Altona Coastal Park

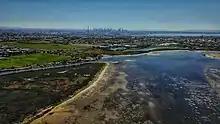
Aerial vista of the Melbourne CBD from Altona Coastal Park

The remnants of the Williamstown Racecourse Grandstand and a palm tree at the entry to the Grandstand still remains. A 4-metre sculpture called Requiem for a Champion, created by the artist Yvonne George, featuring a bronze stint perched on top of a galloping horse, was installed to commemorate the location of the former Williamstown racecourse.